Heslerton railway station

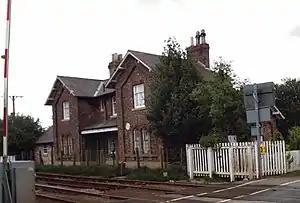
The former station at Heslerton in 2006

Heslerton railway station was a minor railway station serving the villages of East Heslerton and West Heslerton in North Yorkshire, England. Located on the York to Scarborough Line it was opened on 5 July 1845 by the York and North Midland Railway. It closed on 22 September 1930.